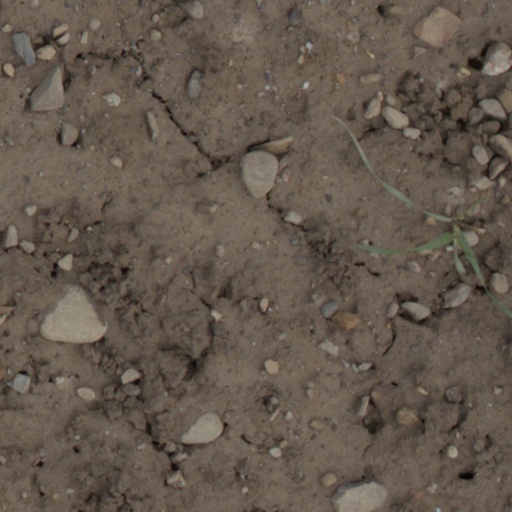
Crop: wheat